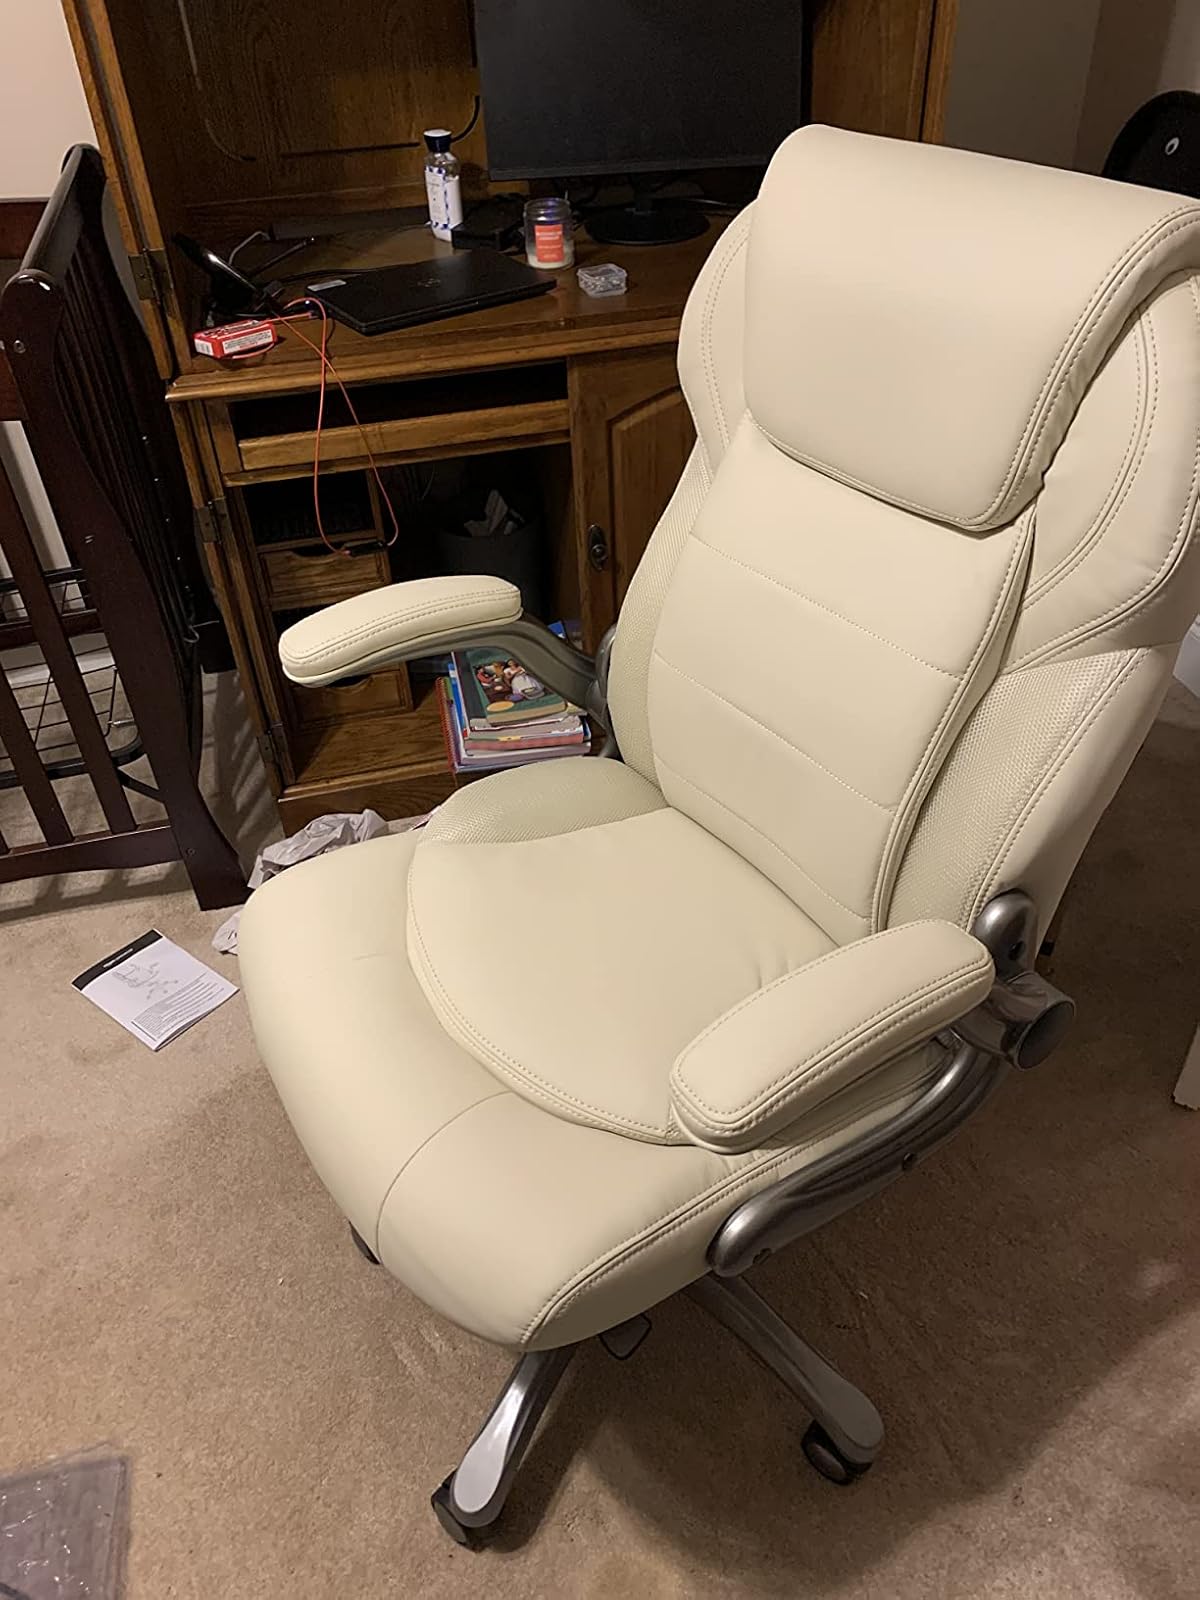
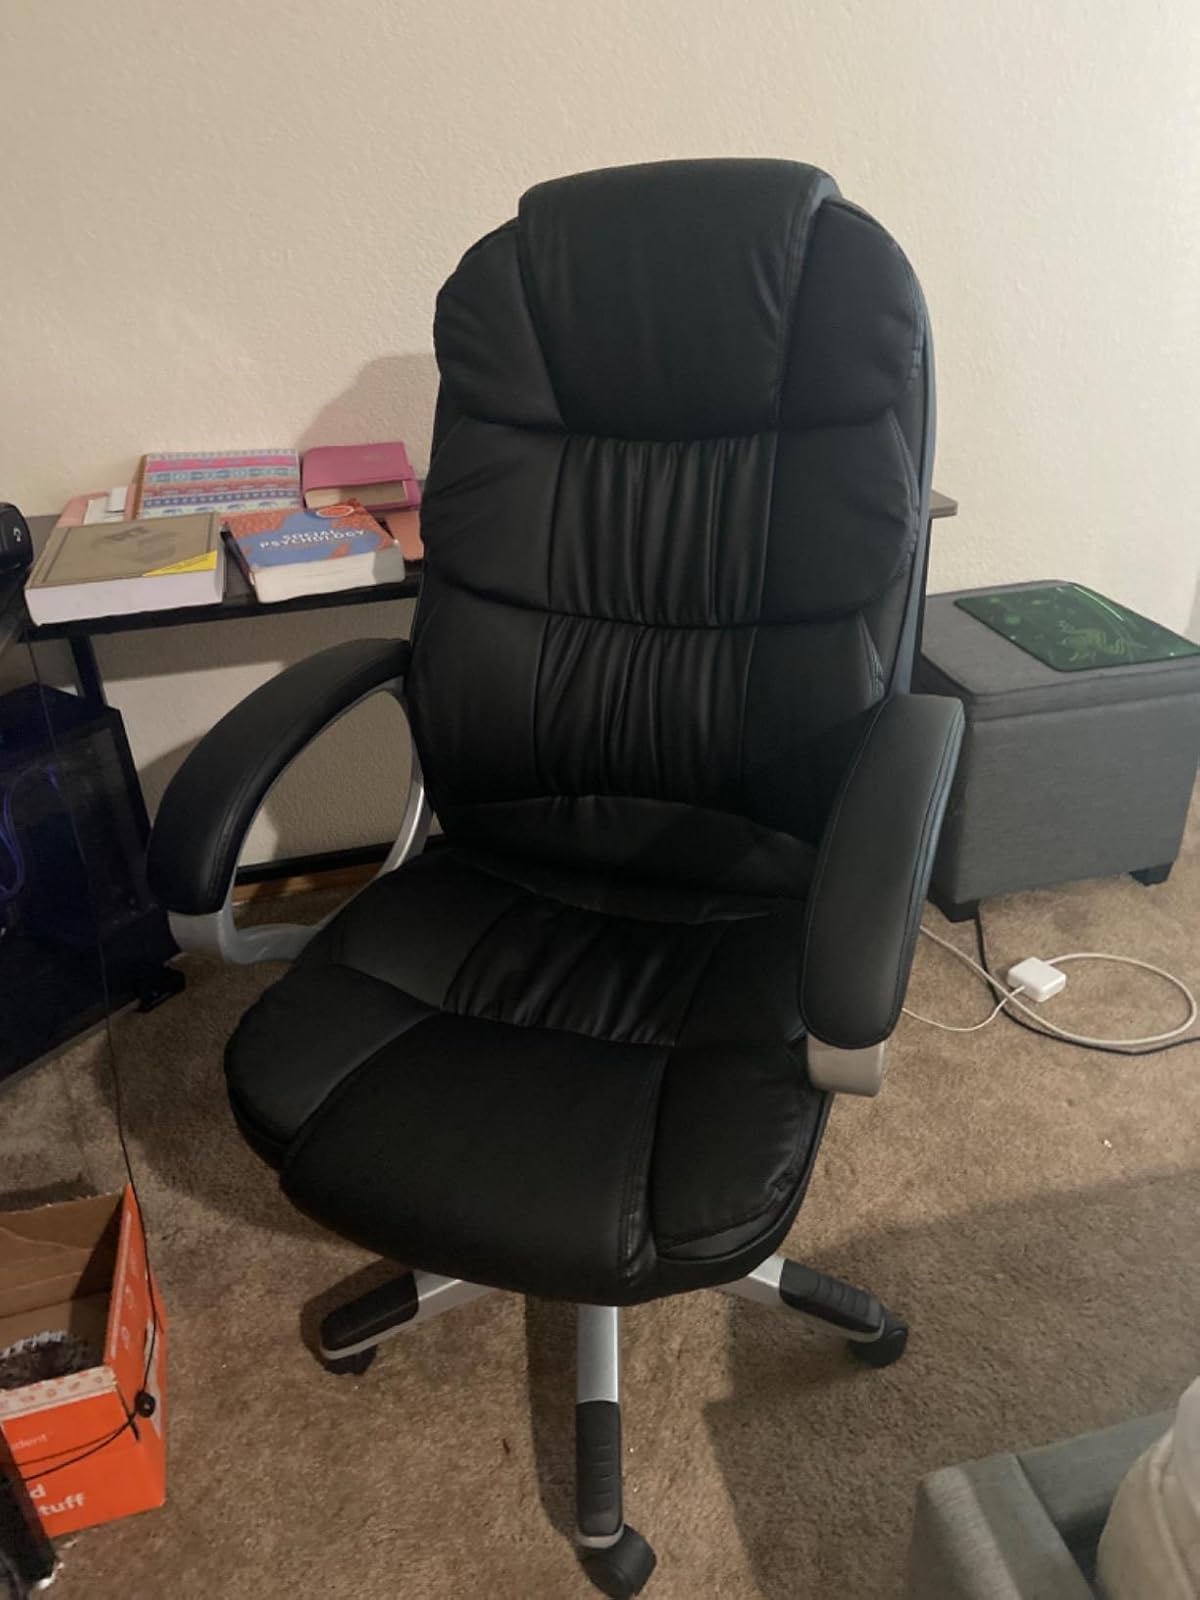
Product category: items_chair
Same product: no